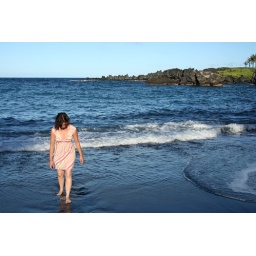
Toes in black sand